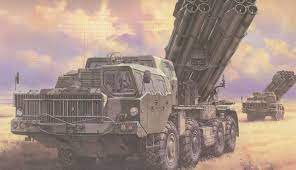
Label: Self Propelled Artillery